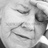
Emotion: neutral